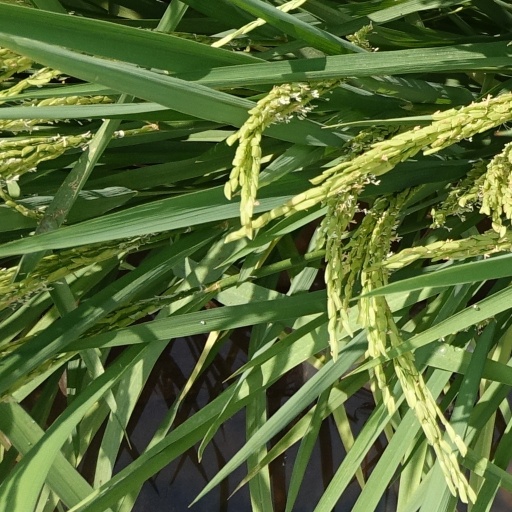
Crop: rice